Tagalog Republic

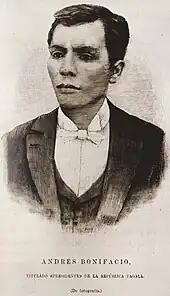
"Presidente" Bonifacio in "La Ilustración Española y Americana", February 8, 1897

Milagros C. Guerrero and others have described Bonifacio as "effectively" the commander-in-chief of the revolutionaries. They assert: